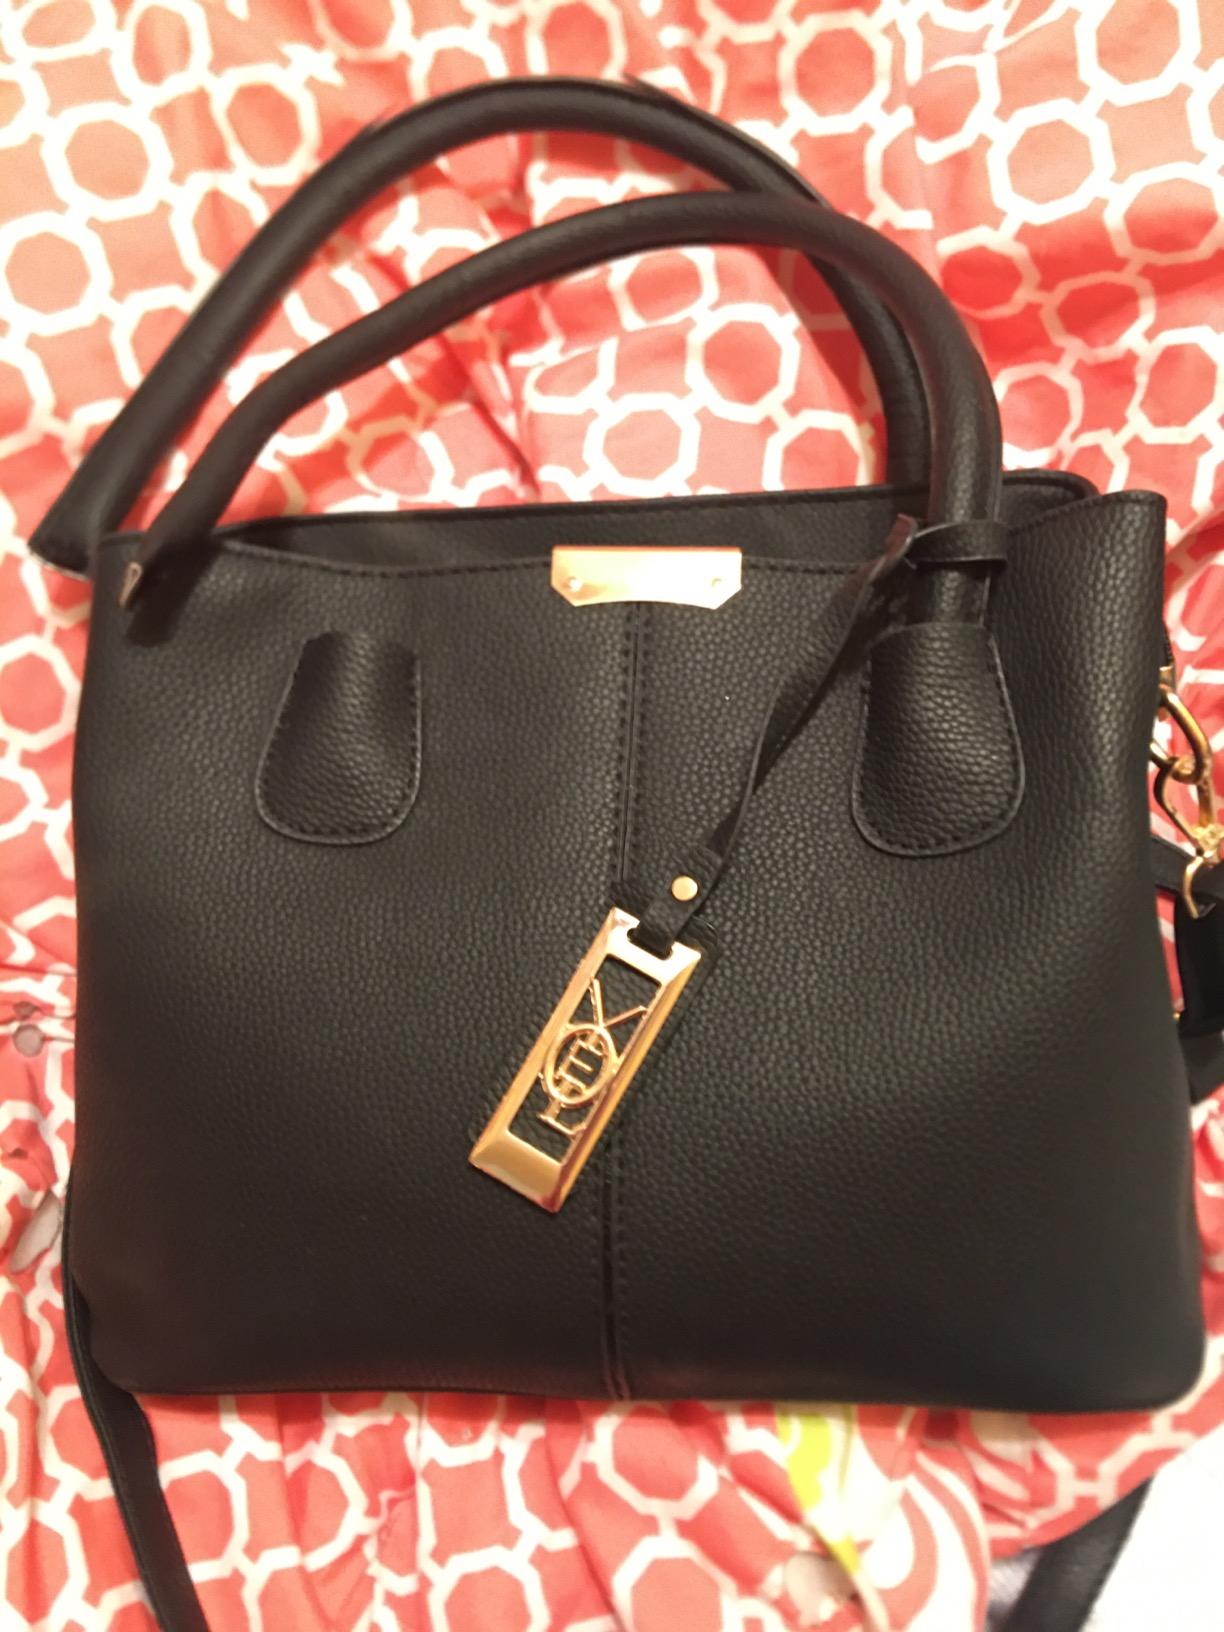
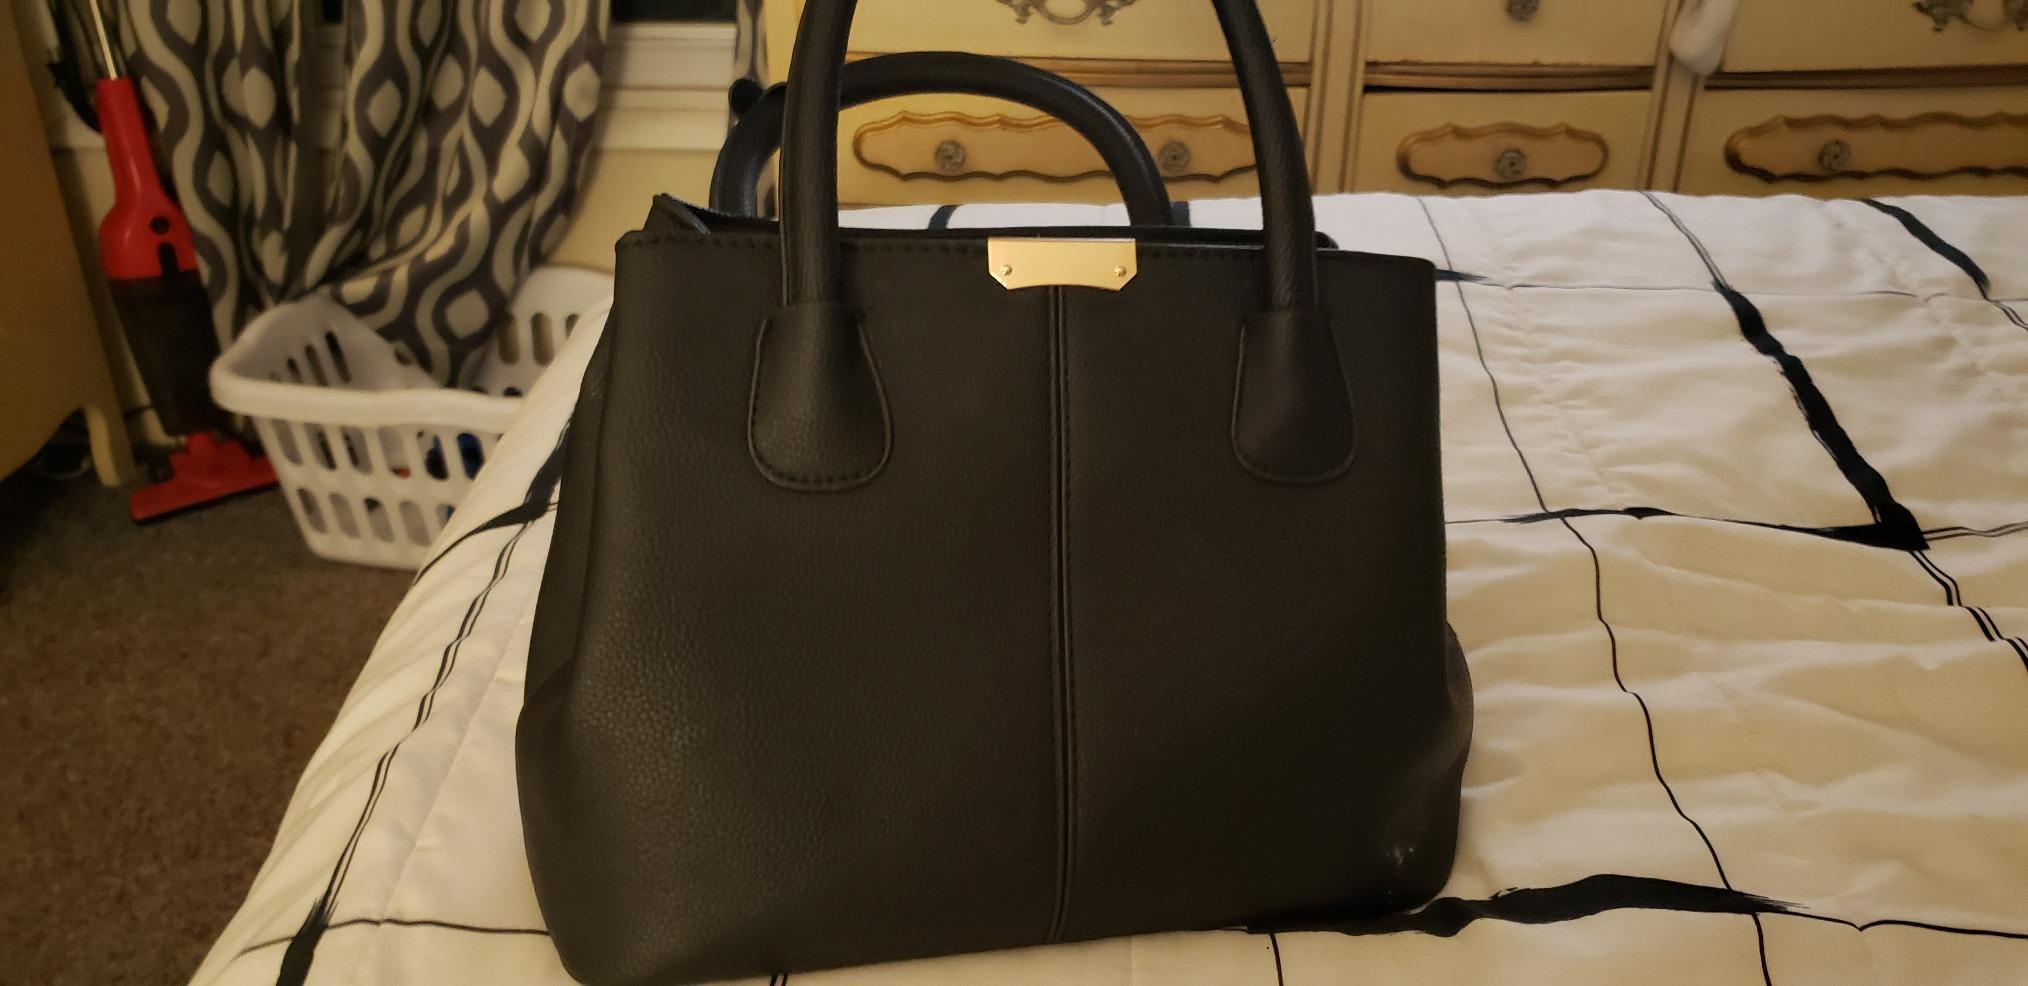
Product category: accessories_handbag
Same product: yes